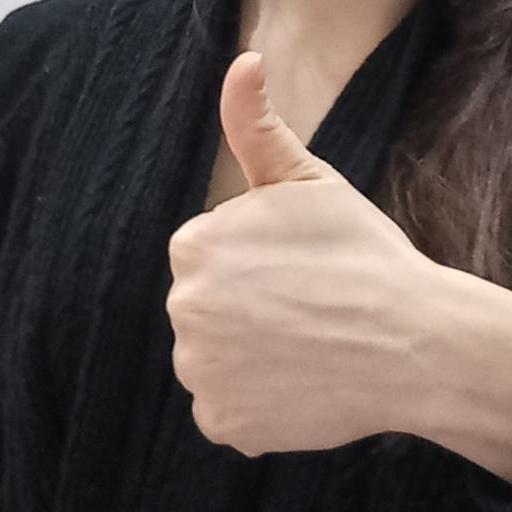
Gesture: like